Kevin Smith's unrealized projects

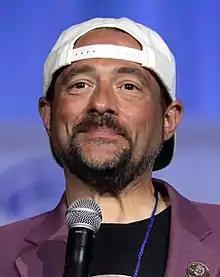
Smith in 2022

During his long career, American film director Kevin Smith mostly has worked on projects which never progressed beyond the pre-production stage under his direction. Some of these projects are officially cancelled and scrapped or fell into development hell.